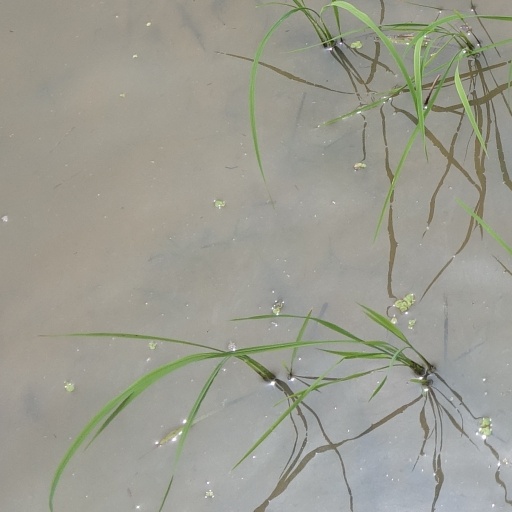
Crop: rice